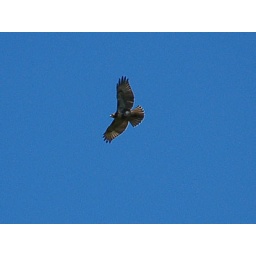
Out walking around and saw this eagle looking for fish in a lake .